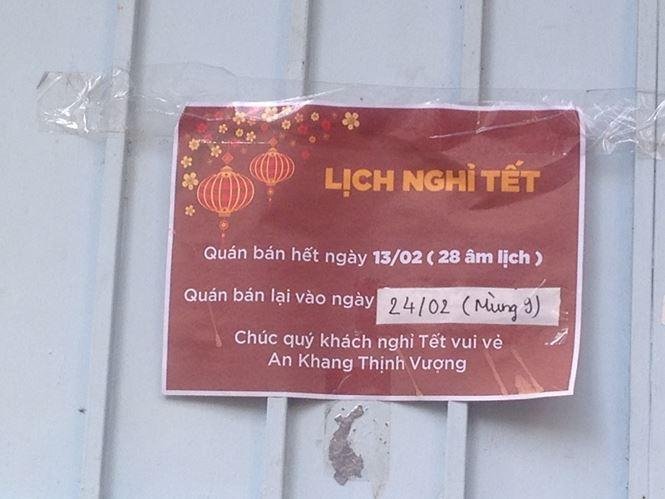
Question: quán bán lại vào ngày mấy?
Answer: quán bán lại vào ngày 24 tháng 2